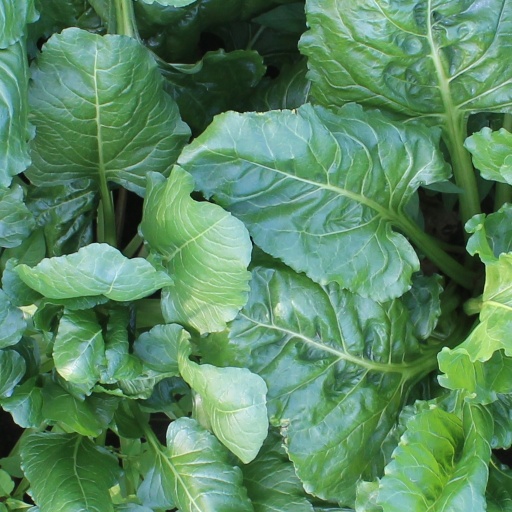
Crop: sugar beet